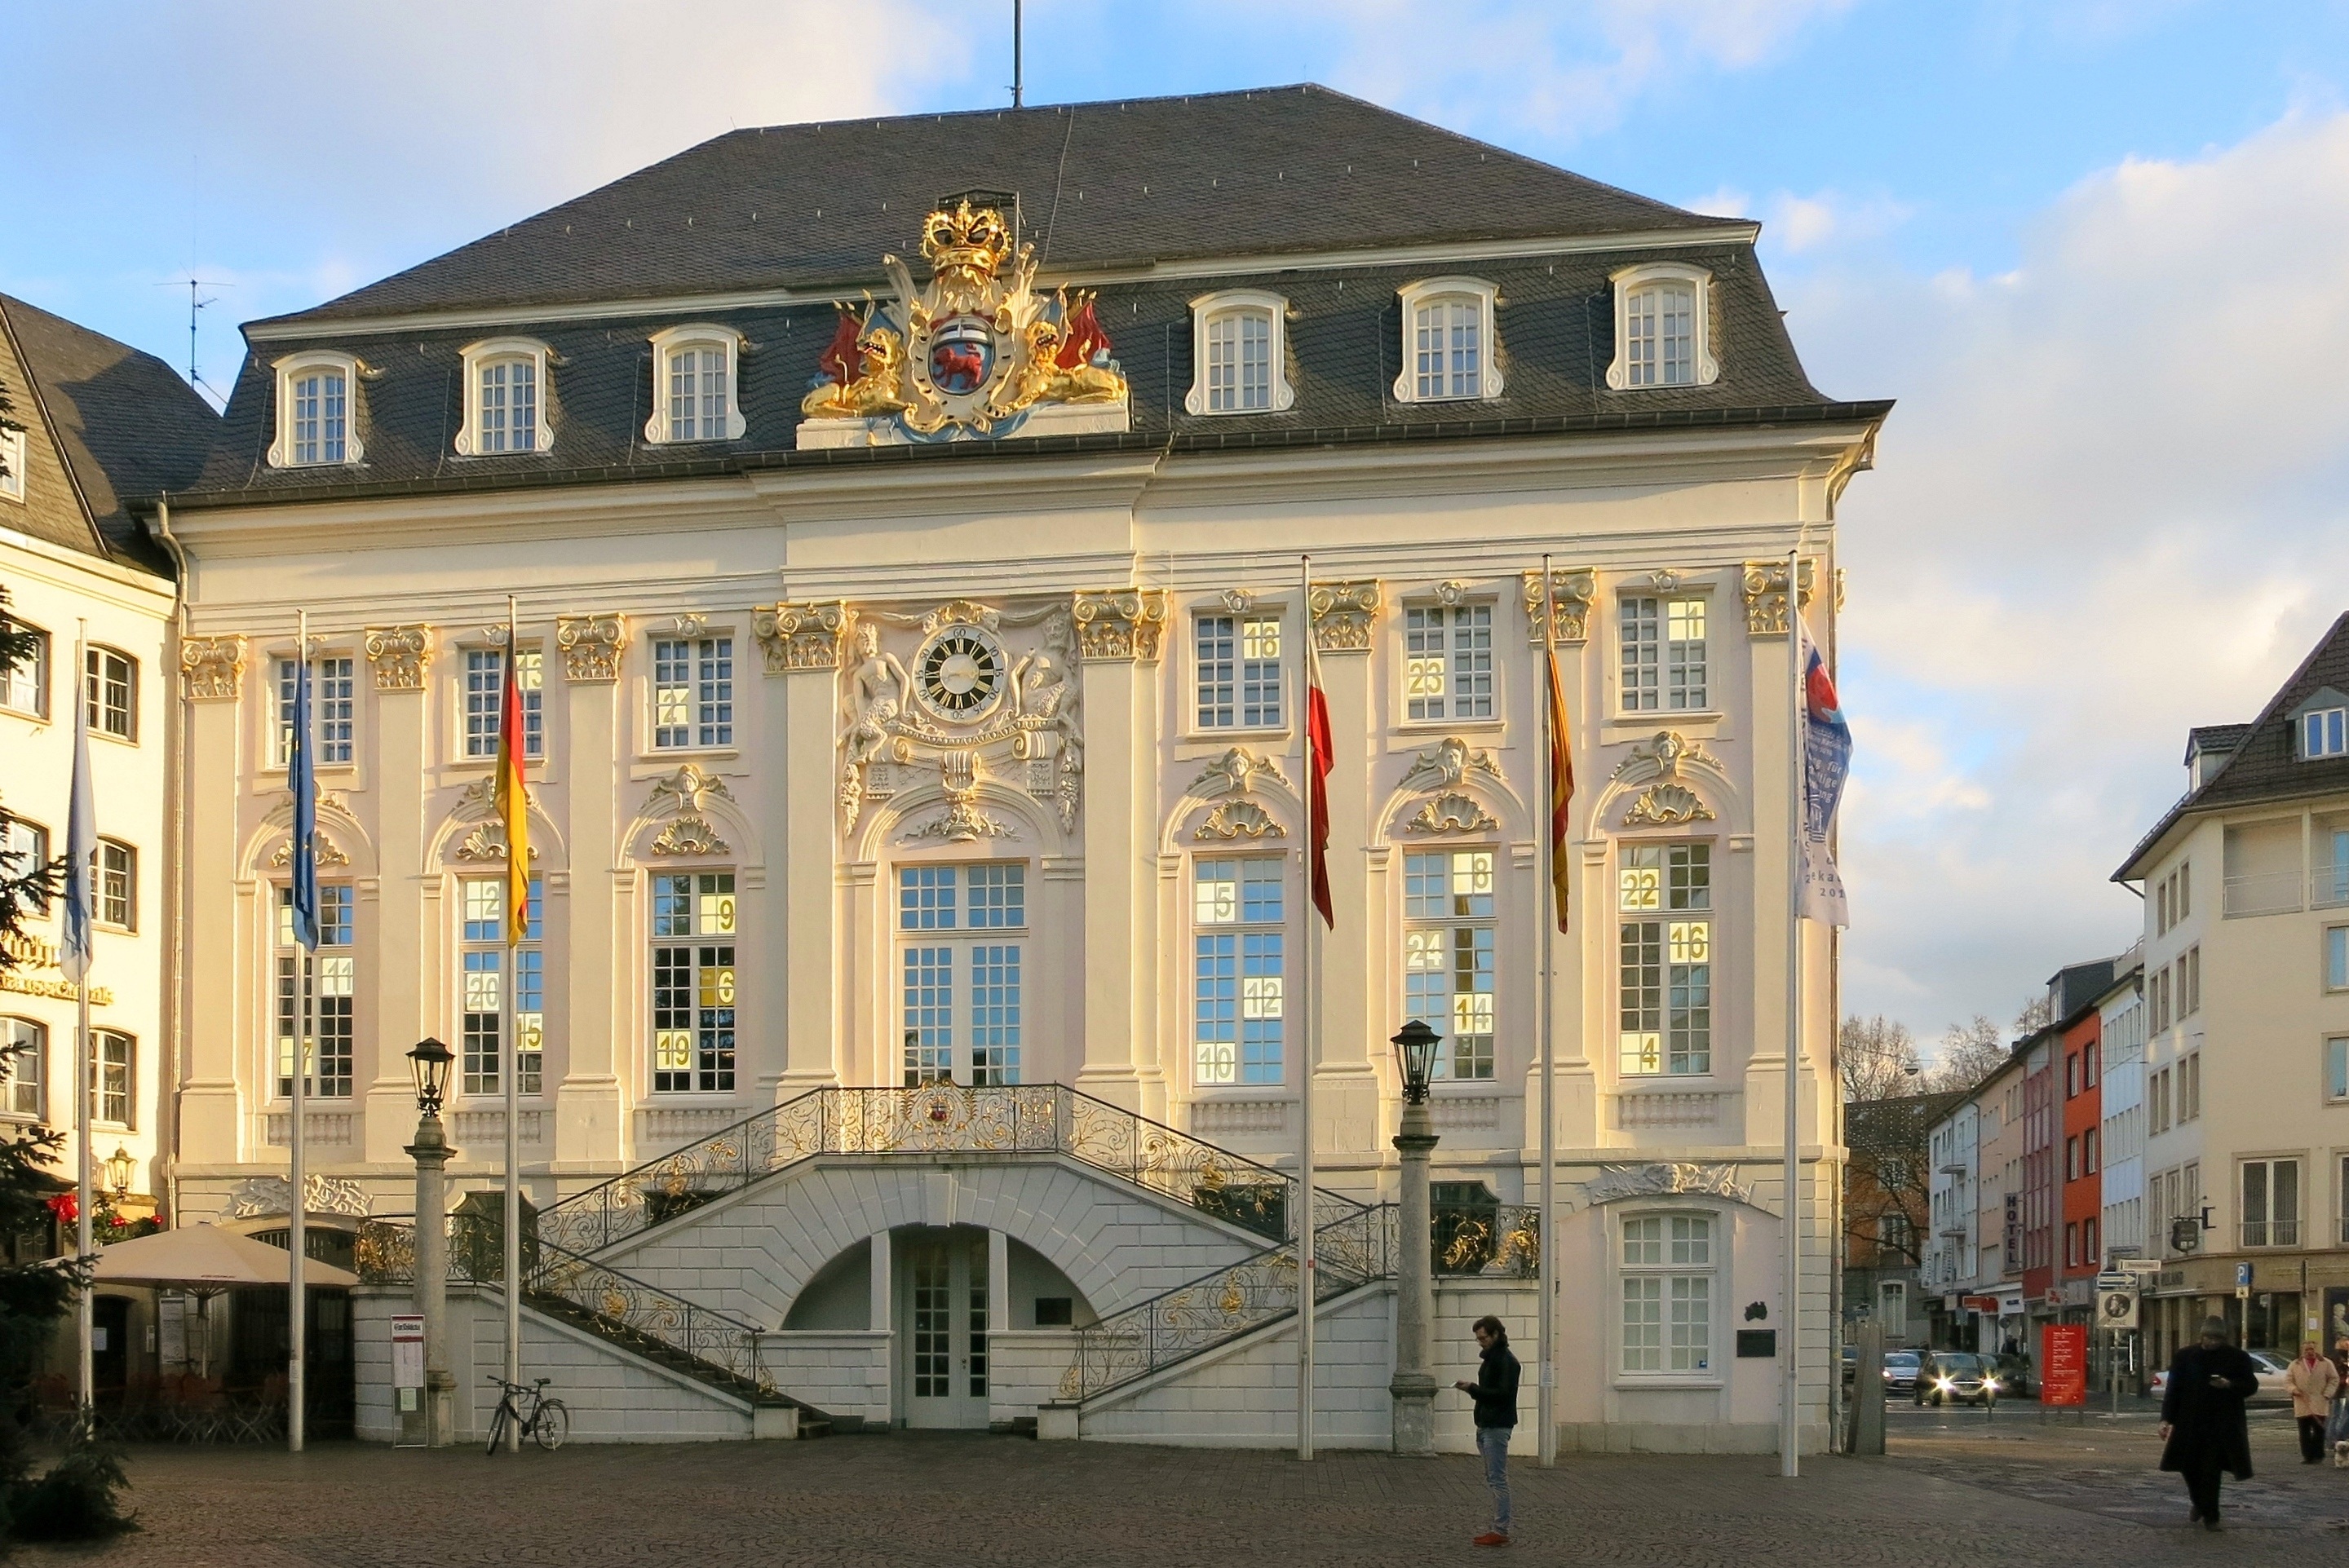
architecture, building, palace, downtown, plaza, landmark, facade, town square, tourist attraction, estate, bonn, town hall, rhine river